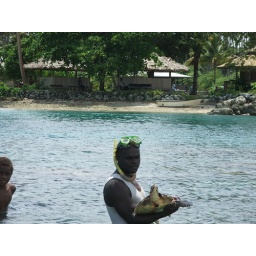
Snorkelling near the Madehas Island Resort. Madehas Island has blue clear waters ideal for snorkelling. At the background is the Madehas Island resort